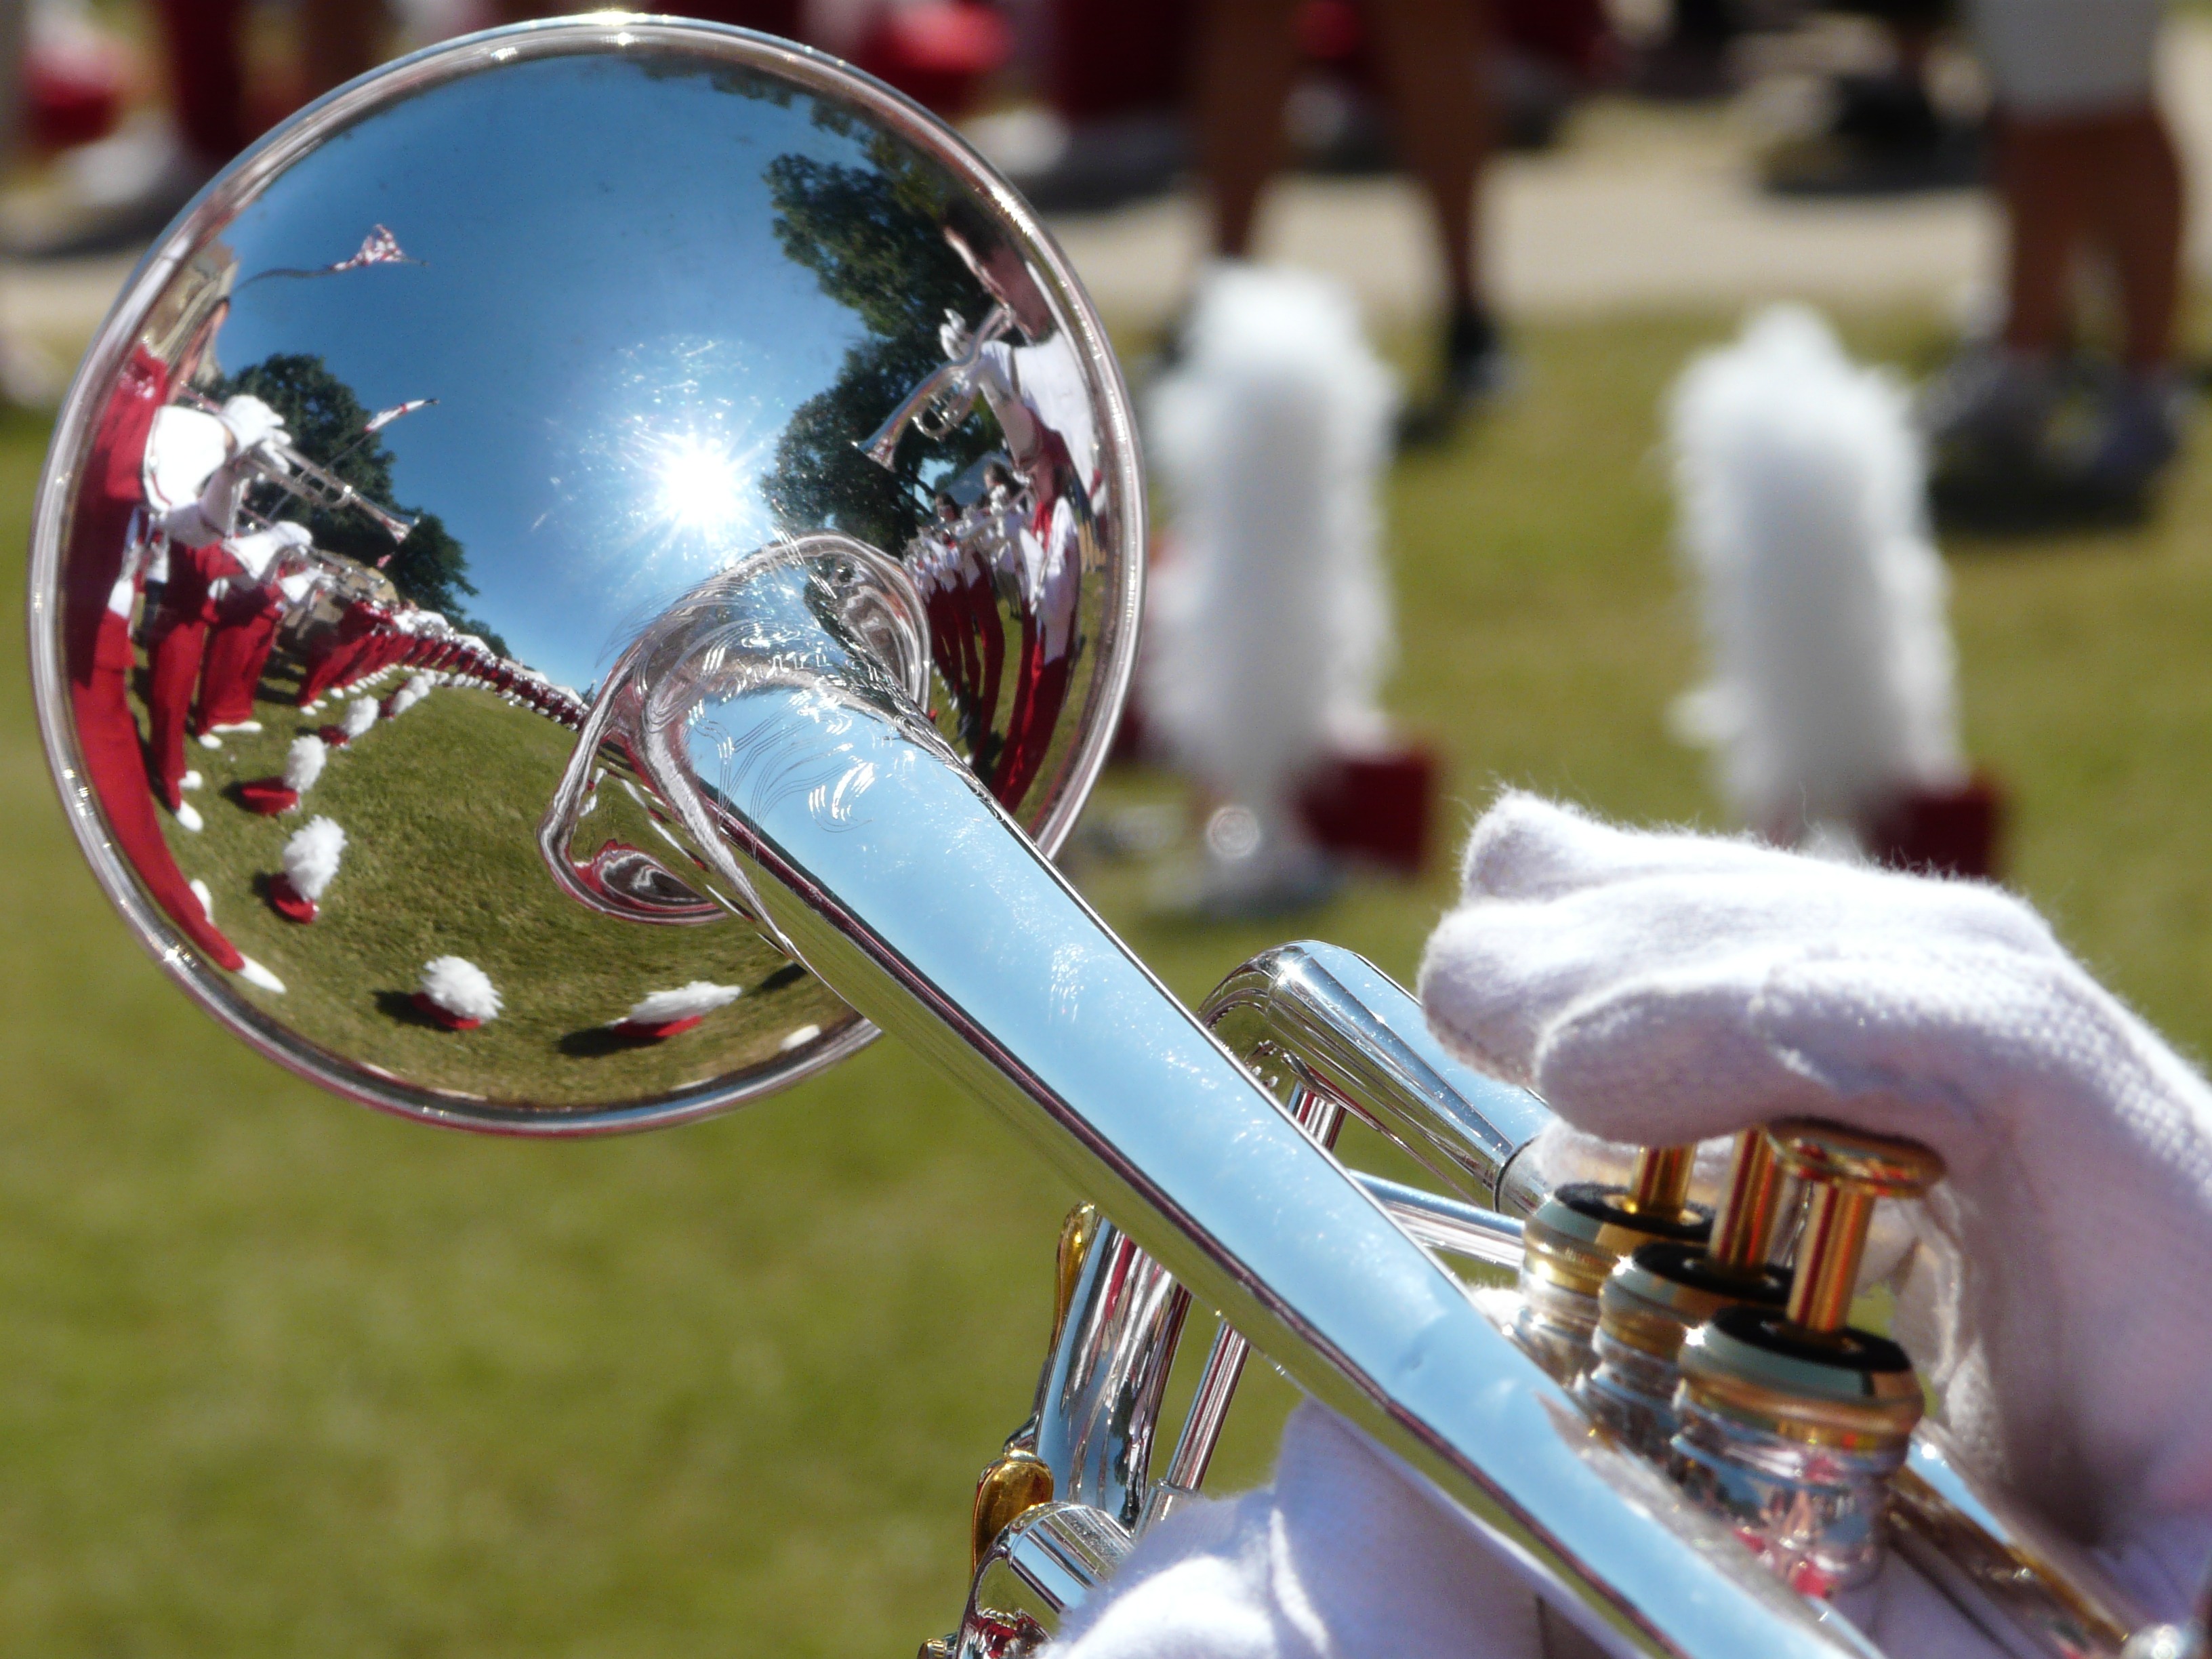
music, band, vehicle, orchestra, performance, trumpet, uniforms, football equipment and supplies, protective equipment in gridiron football